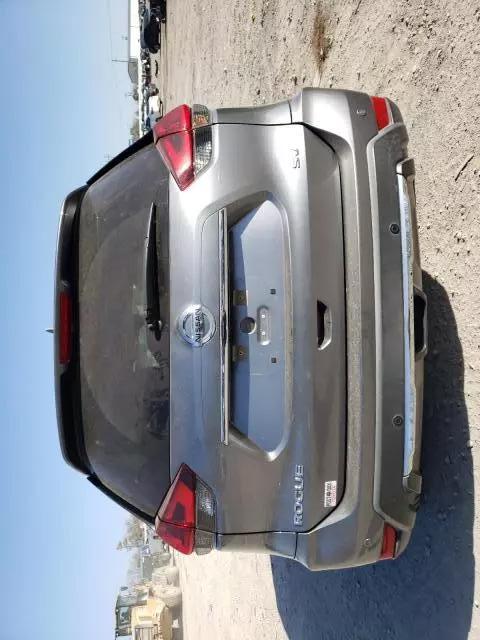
Aucun dommage détecté.
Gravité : aucun